Joe Louis vs. Max Schmeling

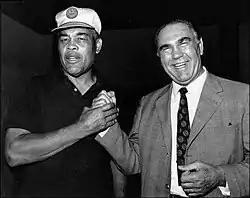
Louis and Schmeling, 1971. The former rivals became close friends in later life

The Louis-Schmeling rematch came on June 22, 1938 – one year from the day Louis had won the world Heavyweight title. The fighters met once again in a sold-out Yankee Stadium in New York City. Among the more than 70,000 fans in attendance were Clark Gable, Douglas Fairbanks, Gary Cooper, Gregory Peck, and J. Edgar Hoover. The fight drew gate receipts of $1,015,012 (equivalent to $ million in ). 70 million listened on radio in the U.S., and over 100 million around the world.